Existence (The X-Files)

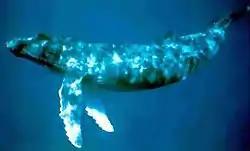
Chris Carter included a scene with whale calls after listening to a Paul Winter album.

The episode featured several elaborate CGI scenes. The first scene with the vertebrae was entirely computer generated by visual effects head John Wash.